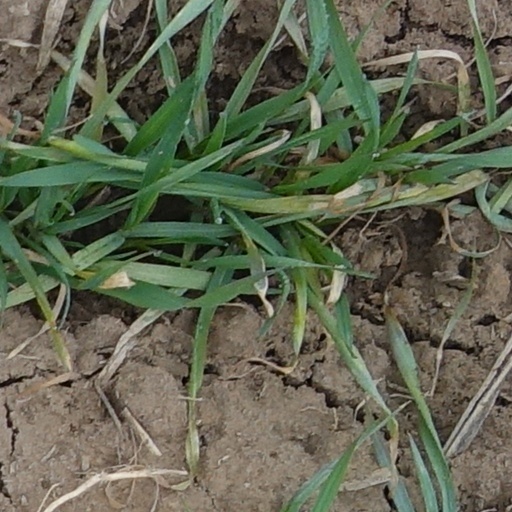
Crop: wheat